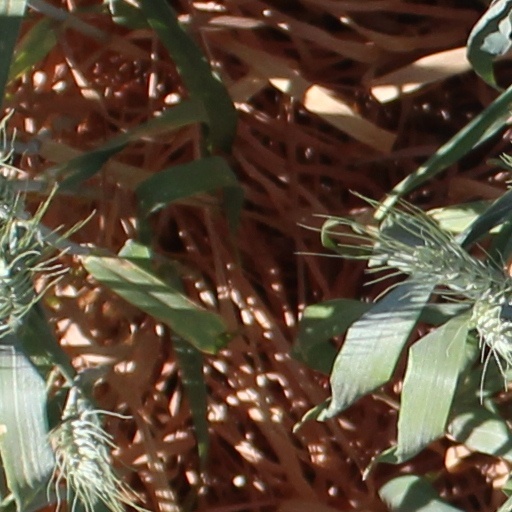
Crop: wheat